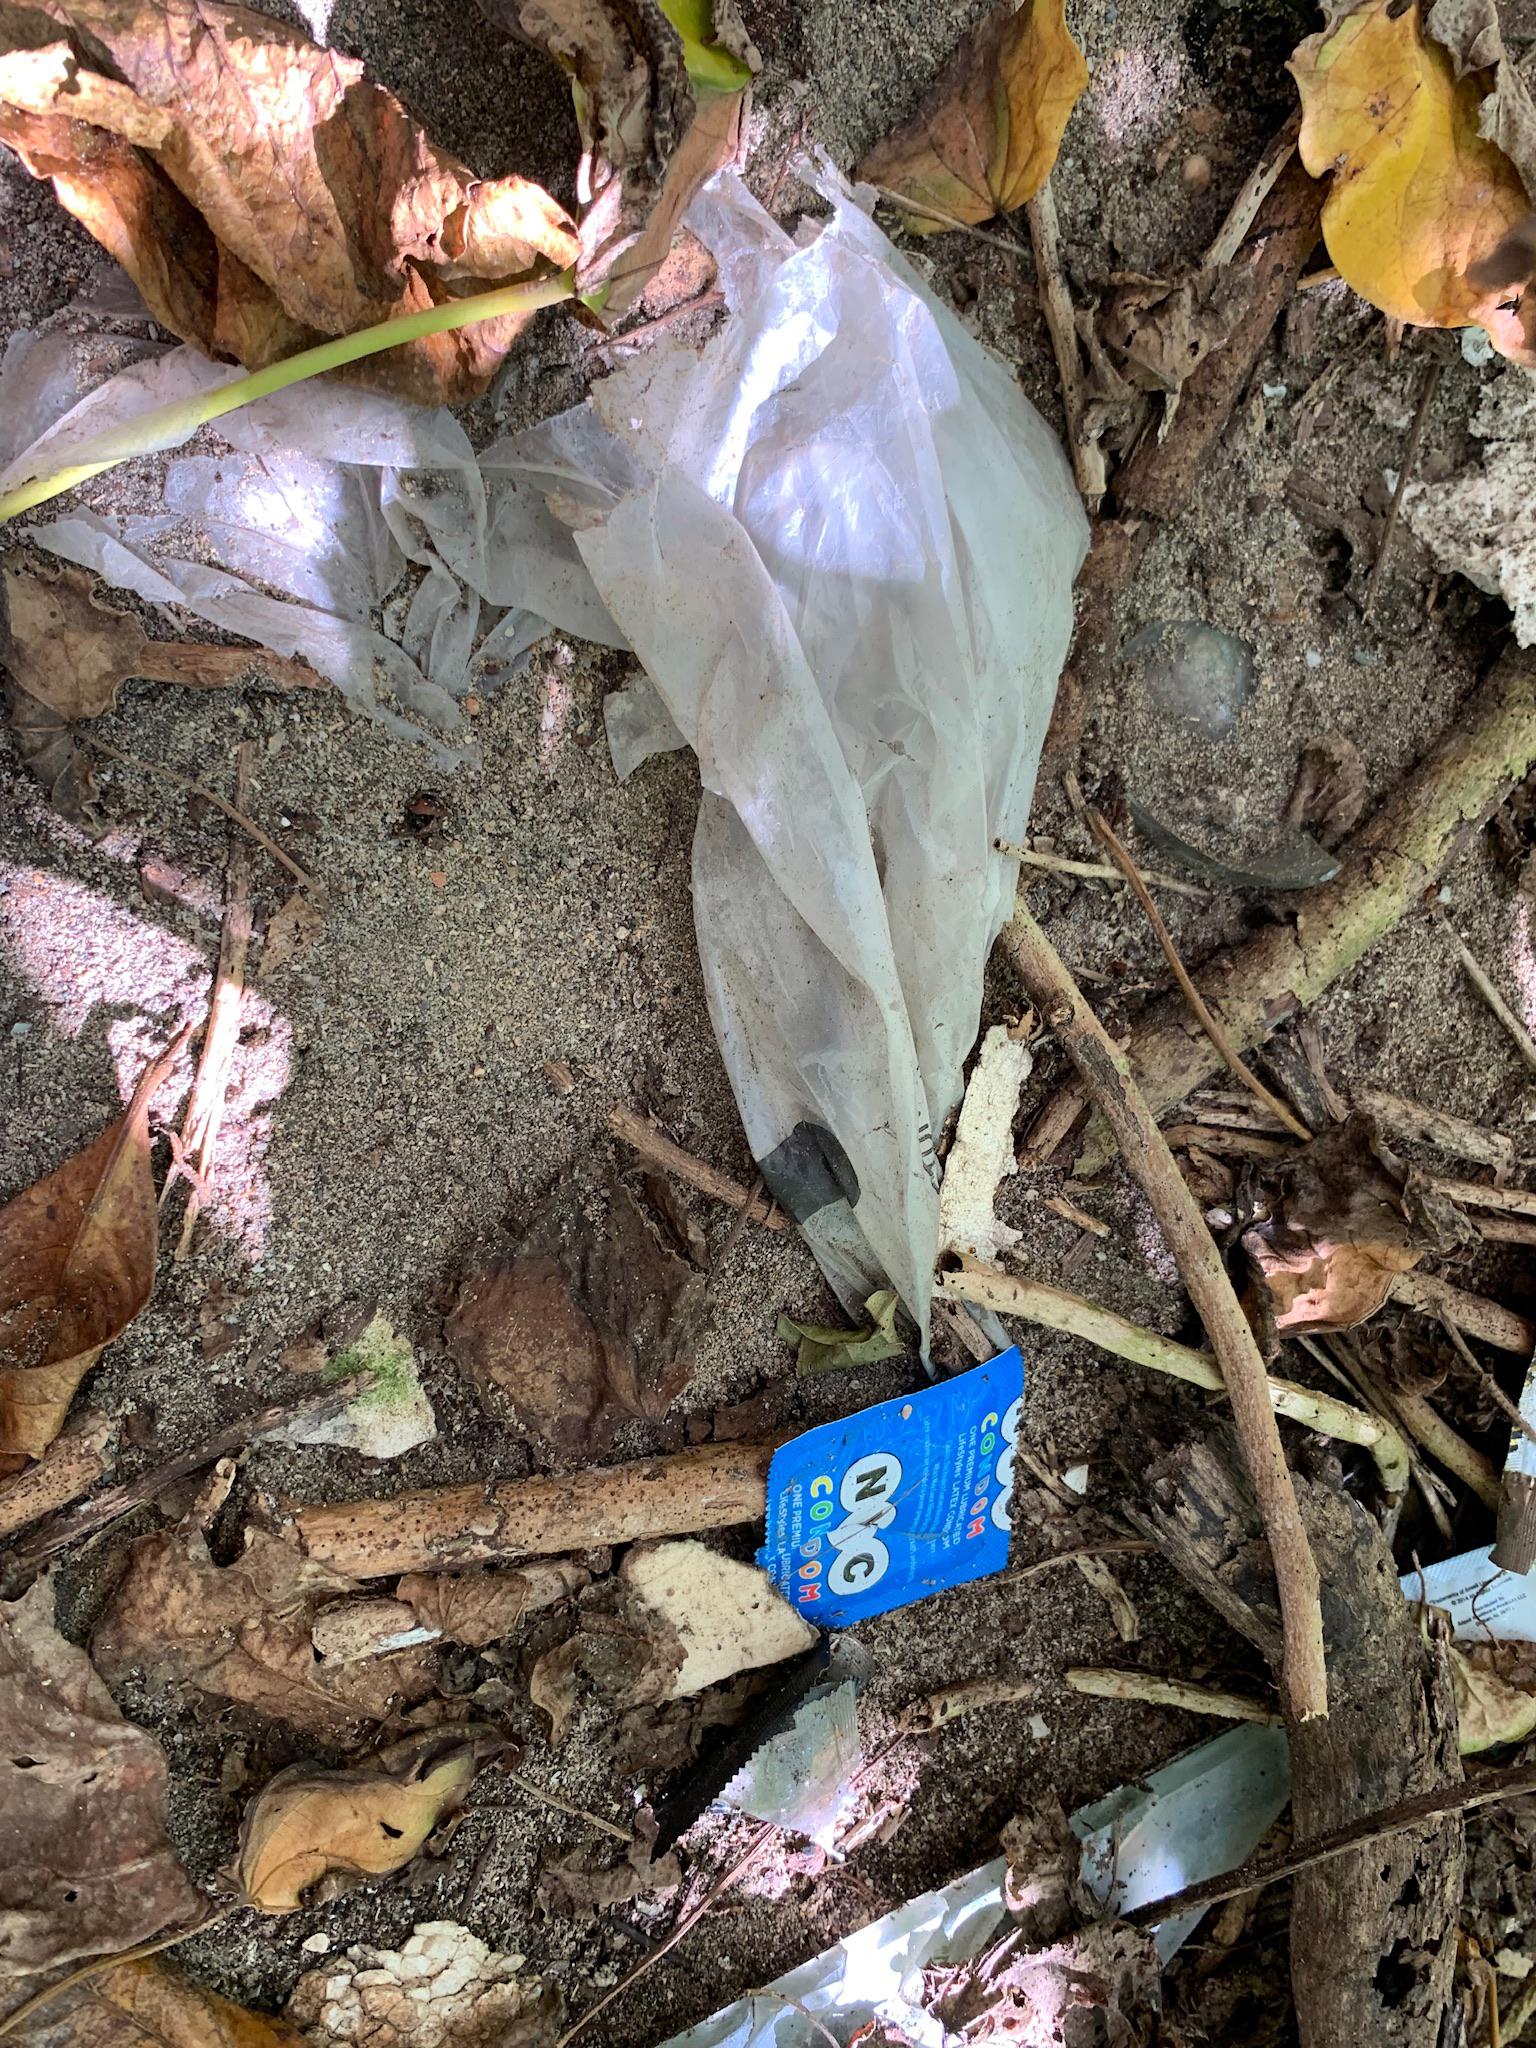
Object: Plastic film (Plastic bag & wrapper)

Object: Styrofoam piece (Styrofoam piece)

Object: Other plastic wrapper (Plastic bag & wrapper)

Object: Other plastic wrapper (Plastic bag & wrapper)

Object: Other plastic wrapper (Plastic bag & wrapper)

Object: Other plastic wrapper (Plastic bag & wrapper)

Object: Broken glass (Broken glass)

Object: Unlabeled litter (Unlabeled litter)

Object: Styrofoam piece (Styrofoam piece)